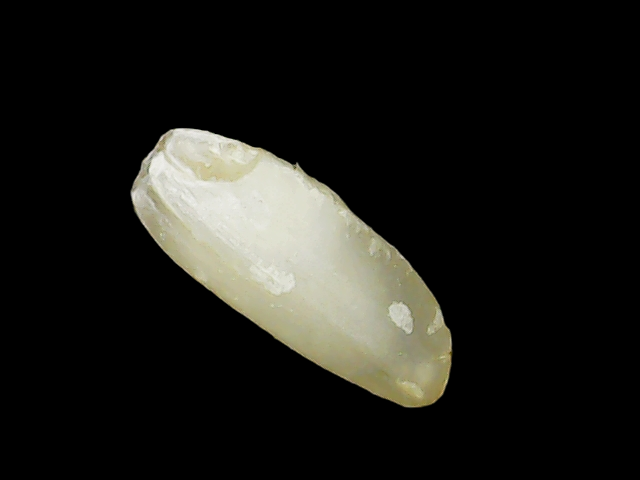
Rice variety: Binadhan12